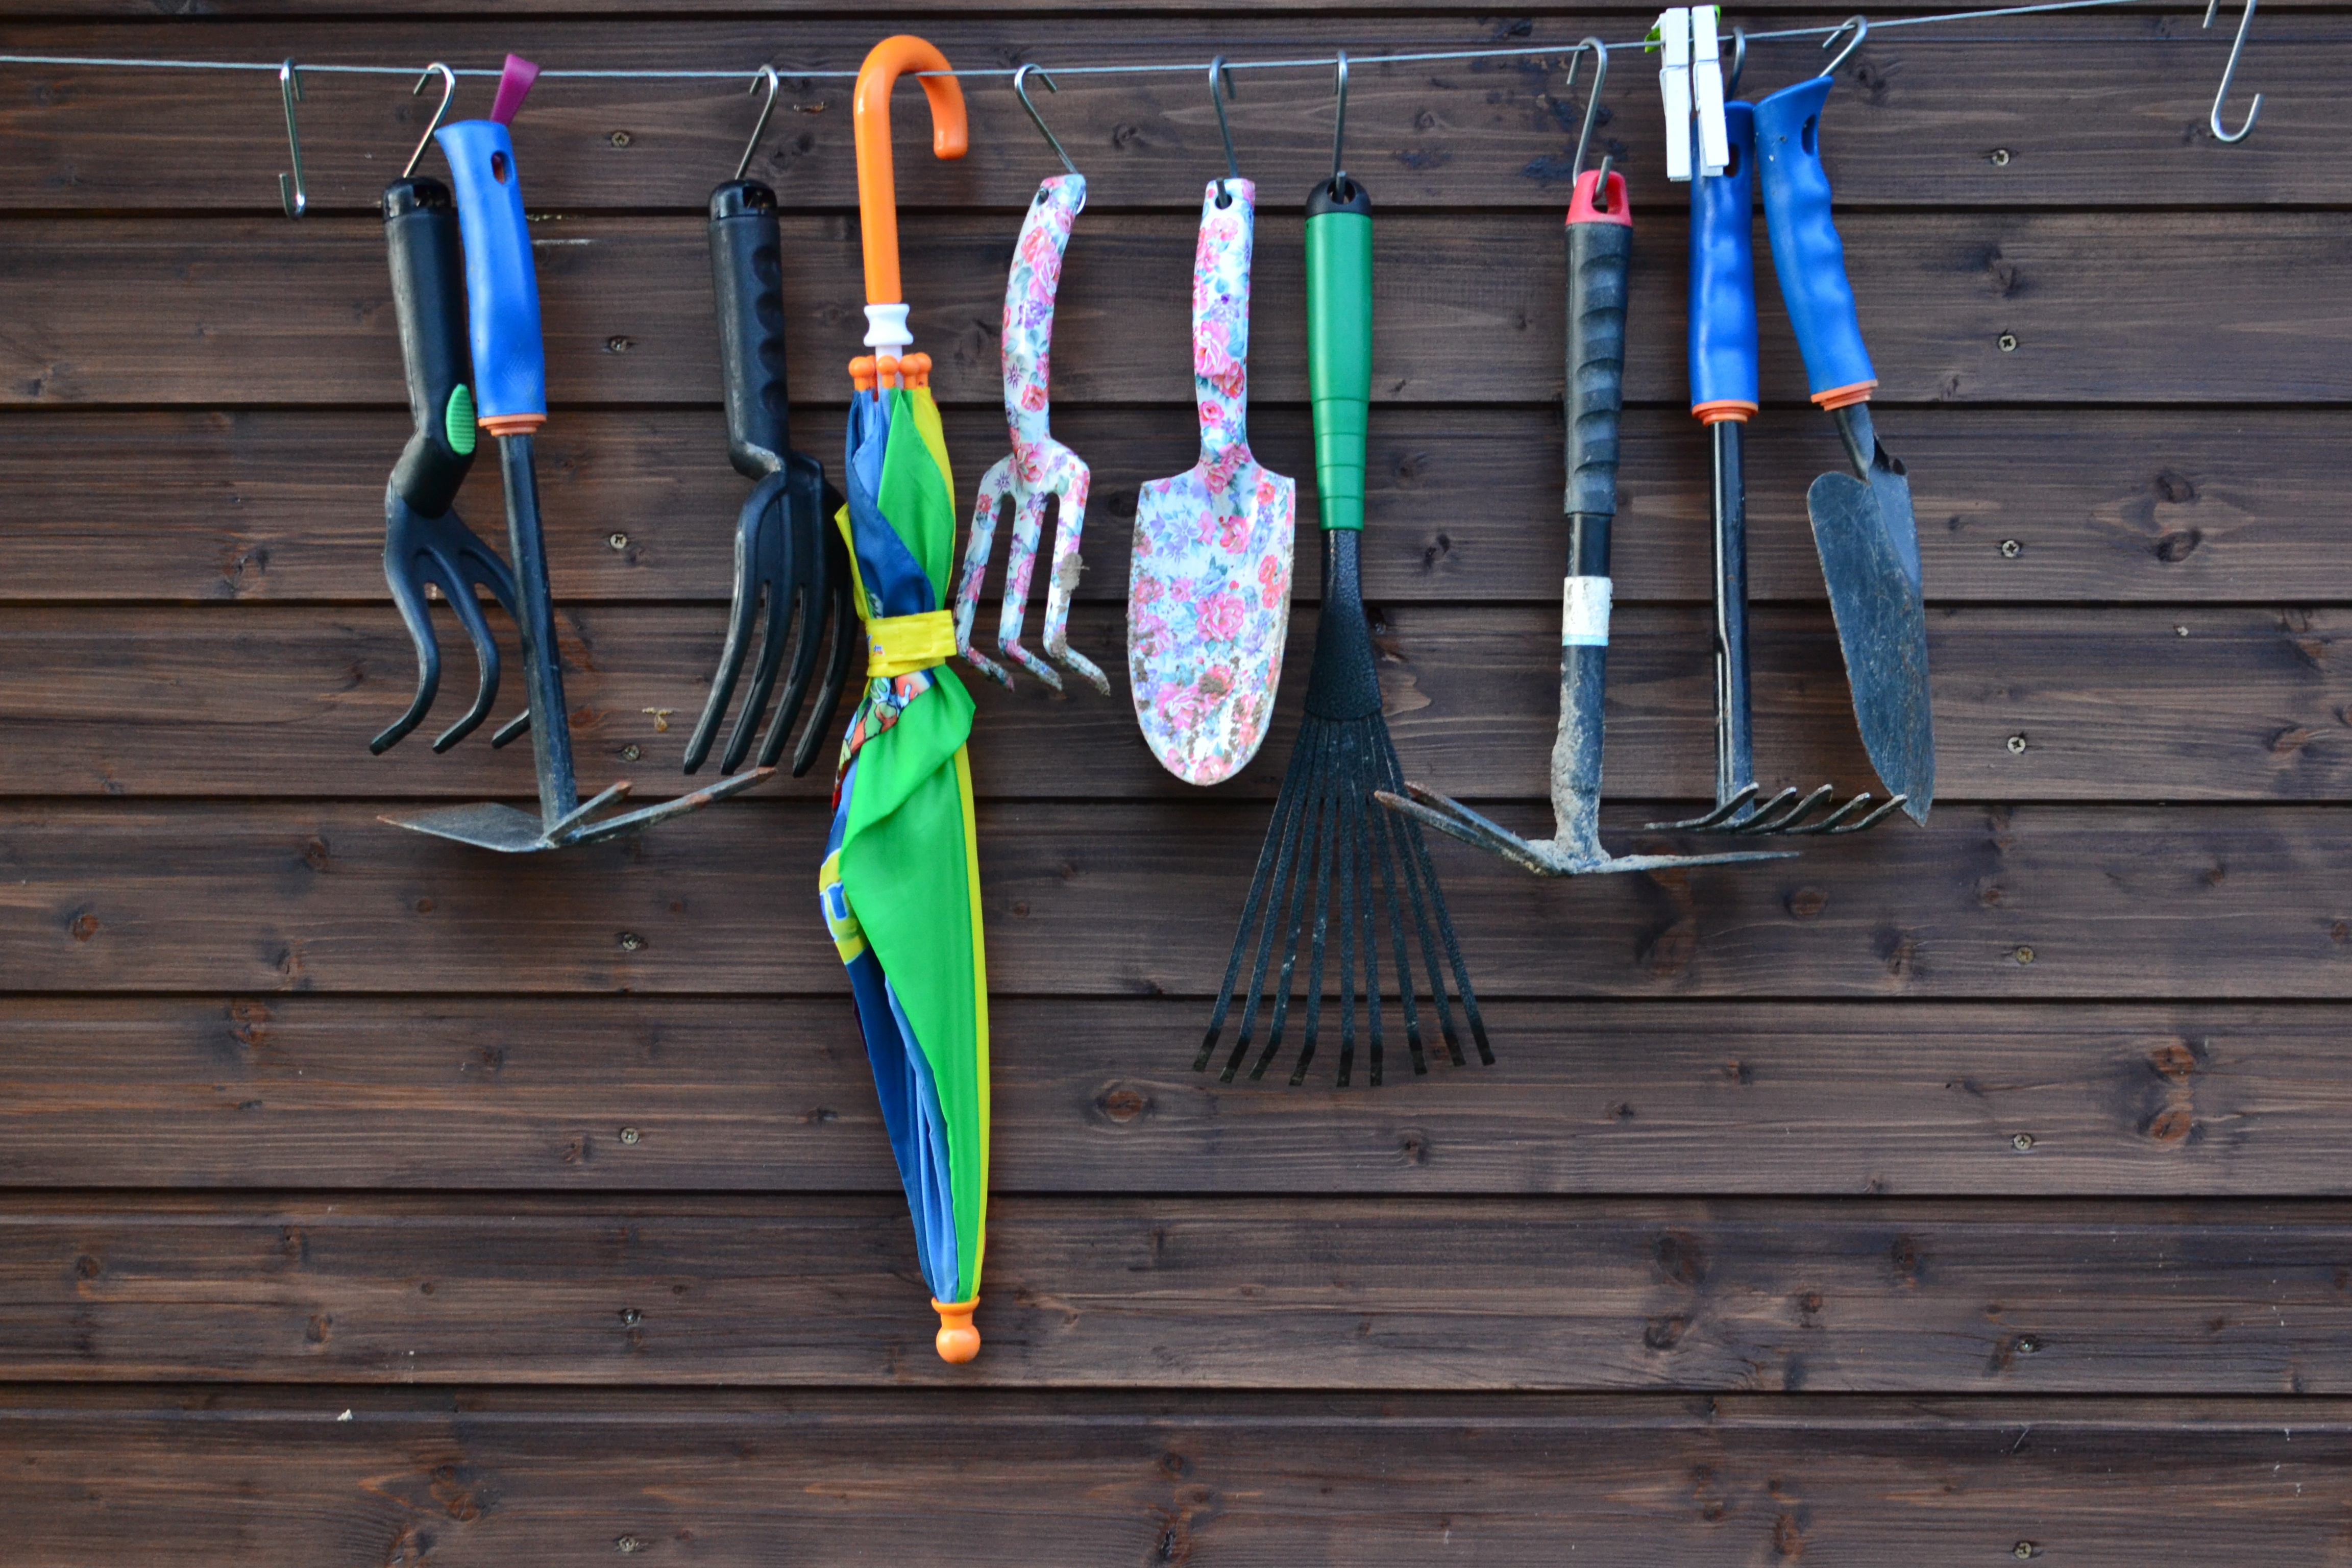
spring, color, blue